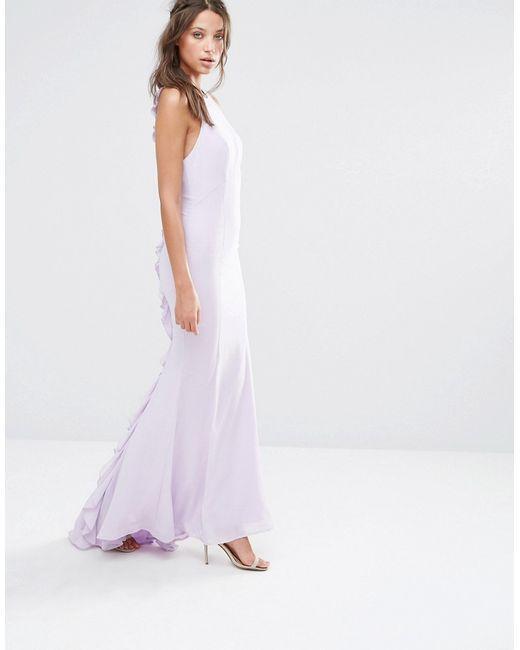
Lila Kleid, verschiedene Größen, sieht elegant aus